U.S. Naval Radio Station, Tarlac

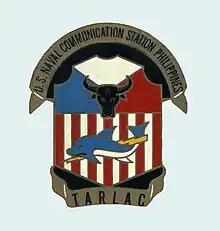
The Seal of the U.S. Naval Communication Station Philippines with Tarlac Radio Station unit name.

The station was operated and maintained by a combined workforce of U.S. Navy personnel, U.S. Marines, U.S. civilian contractors, and Filipino personnel.